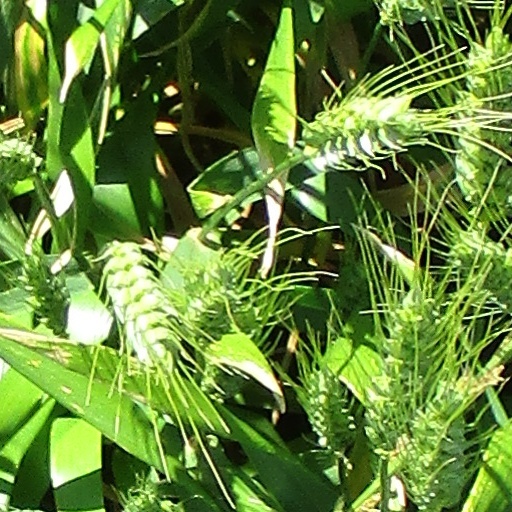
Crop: wheat